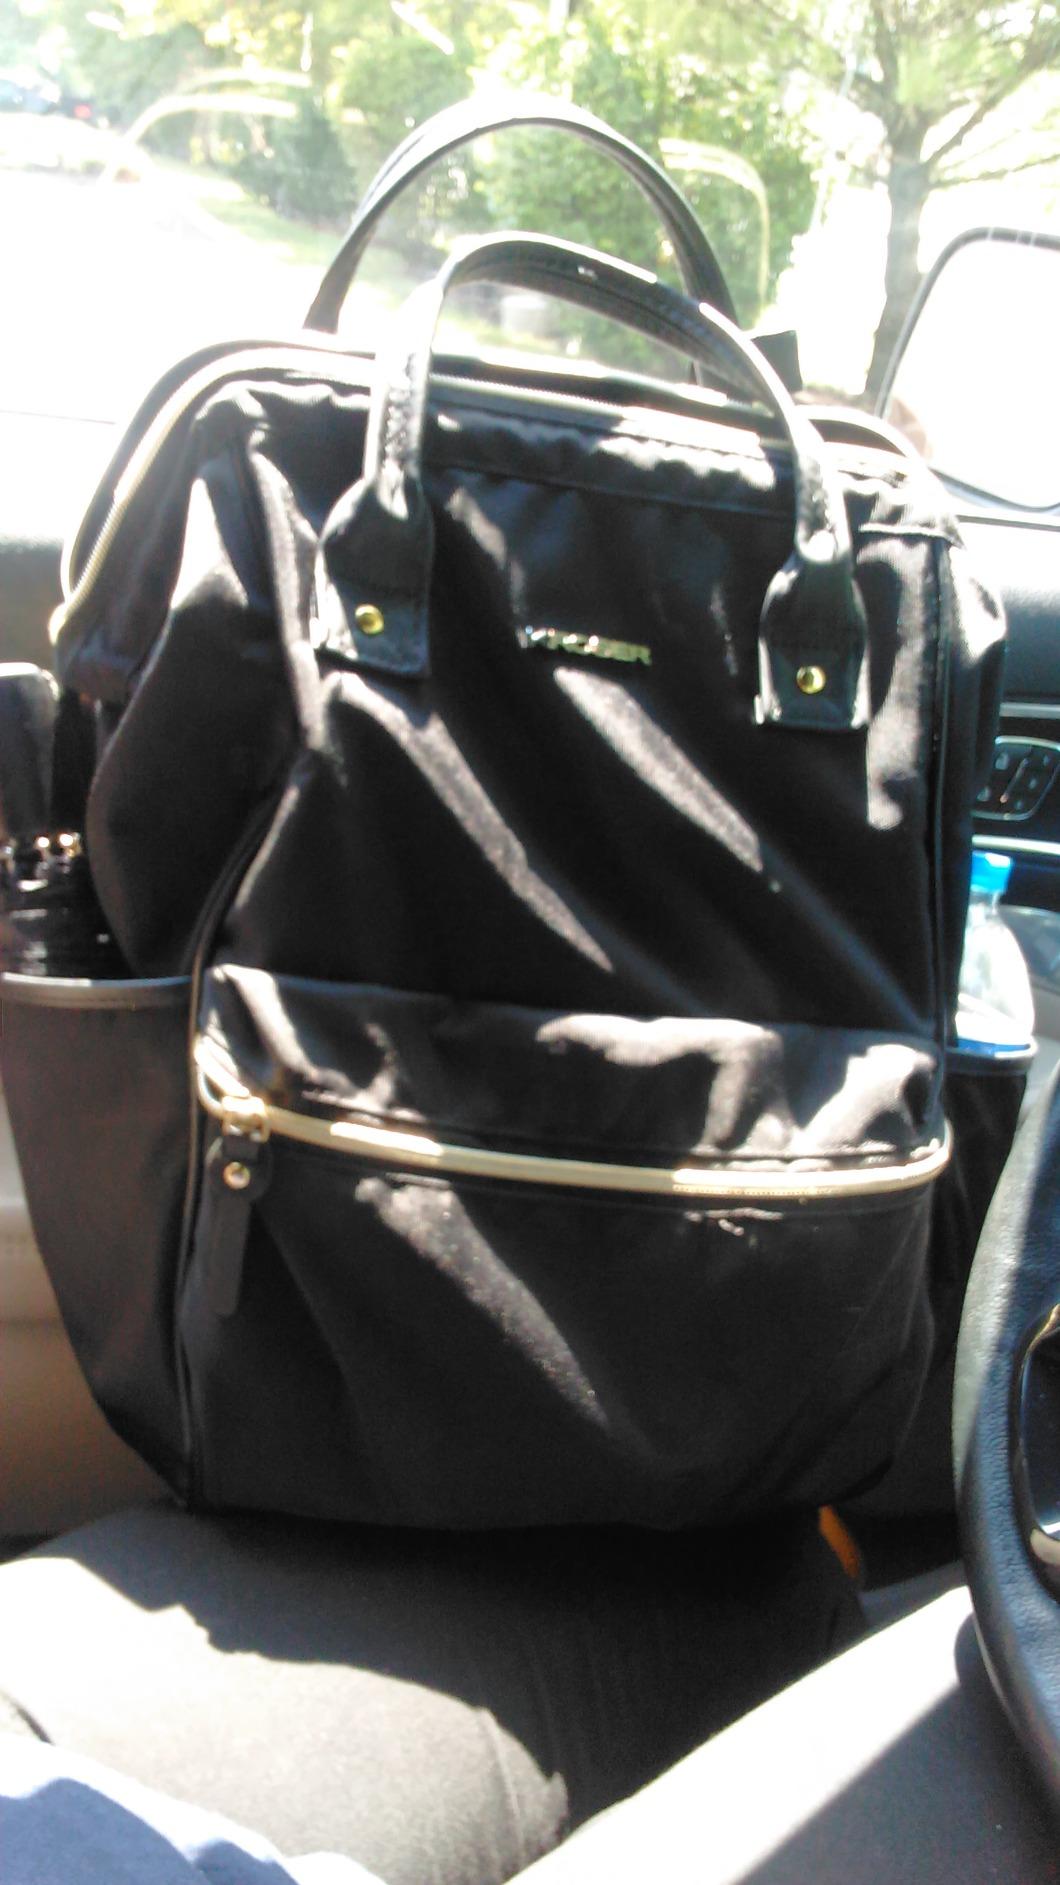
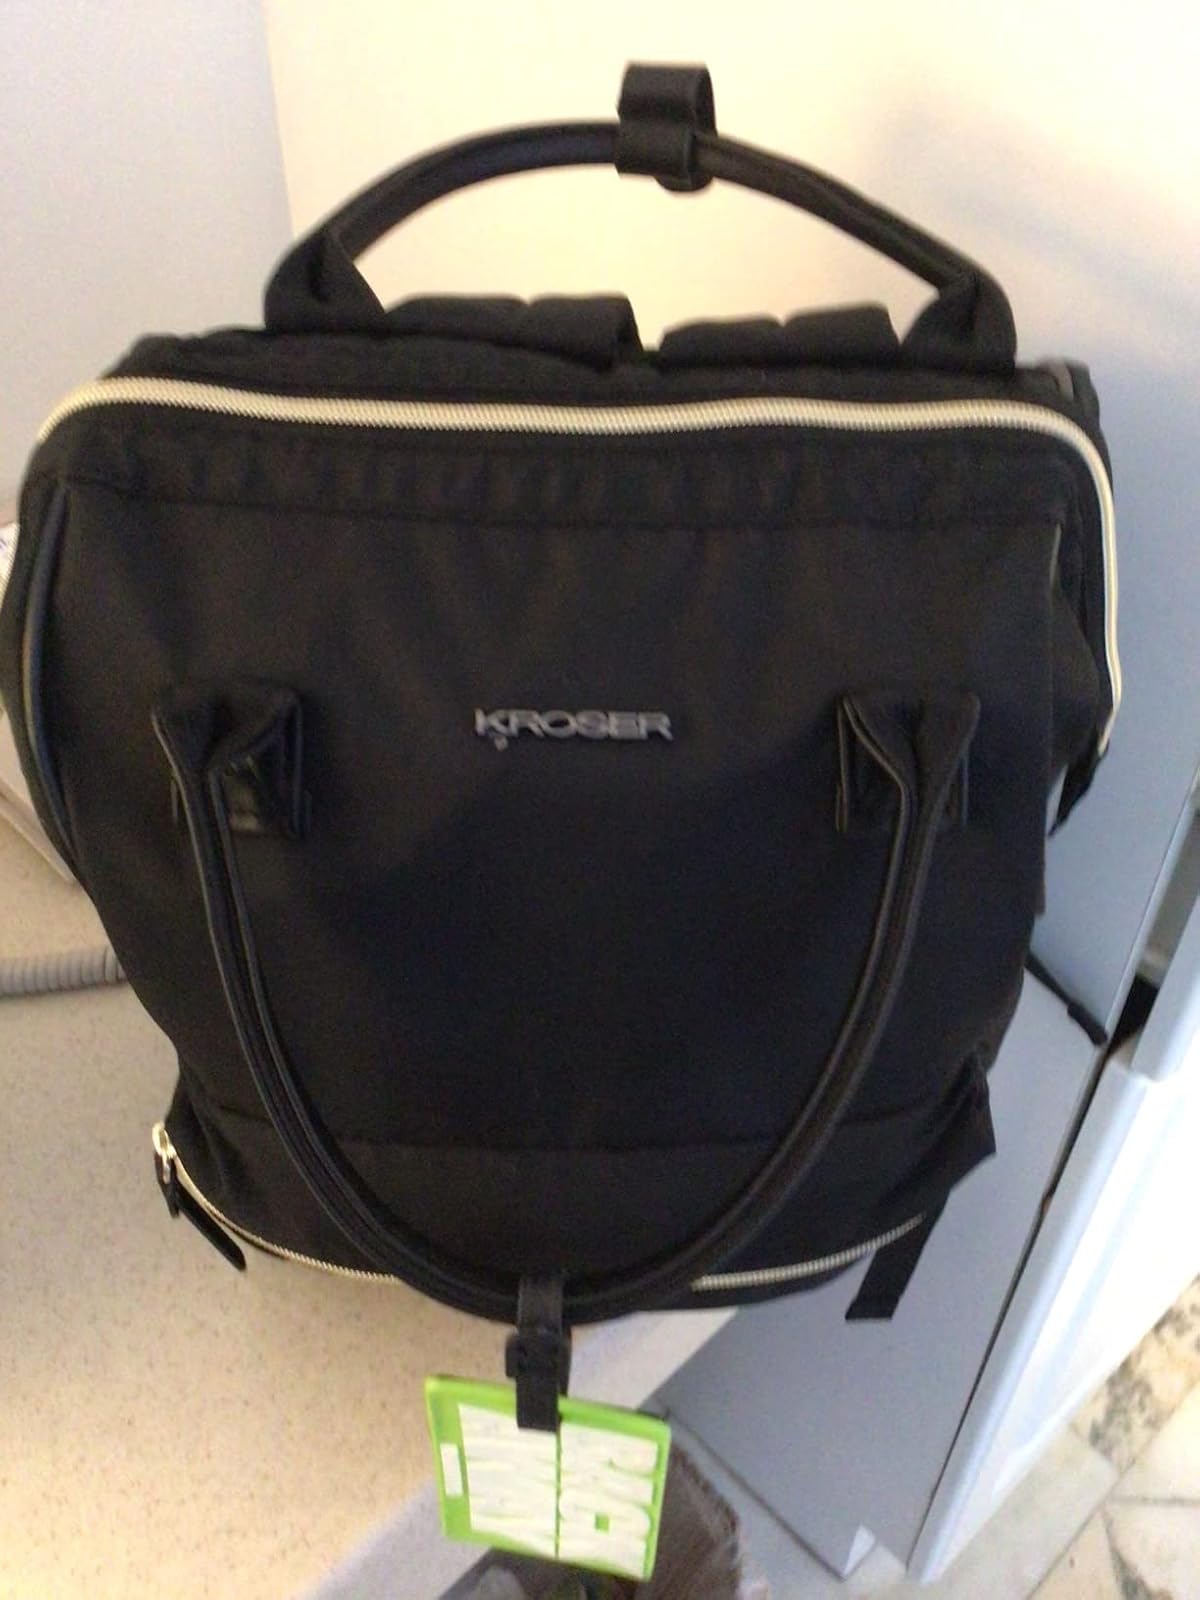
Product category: bag
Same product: yes